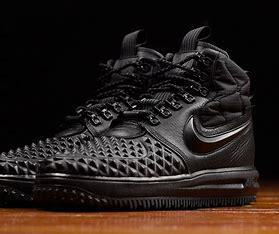
Brand: Nike
Model: Lunar Force 1 Duckboot